Munich-Neuaubing station

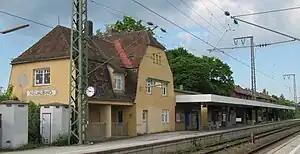
2010

Munich-Neuaubing station is a railway station in the Aubing-Lochhausen-Langwied borough of Munich, Germany.